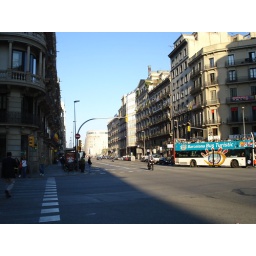
That blue bus across the street is what we traveled around in both days